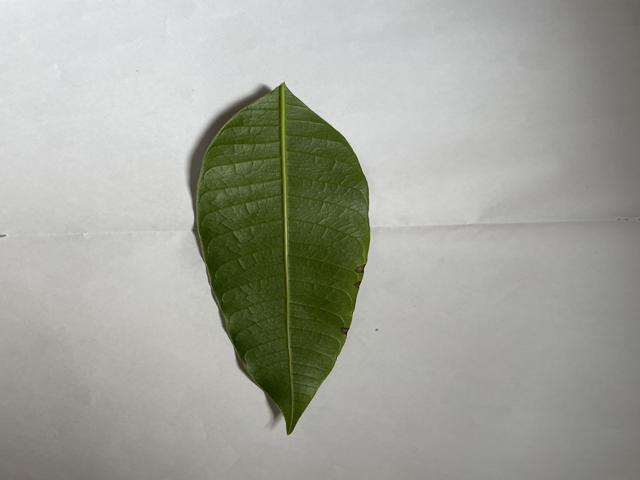
Mango leaf variety: Himsagar